Evangeline Parish, Louisiana

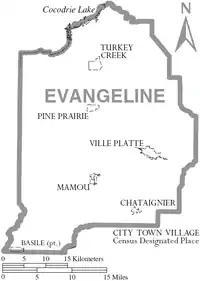
Map of Evangeline Parish, with municipal labels

As of the 2020 United States census, there were 32,350 people, 12,172 households, and 7,739 families residing in the parish. The most commonly reported ancestries were African American (14.4%), English (13.1%), French (7.1%), Cajun (2.9%), Irish (2.5%), and German (2.1%).